Buipa

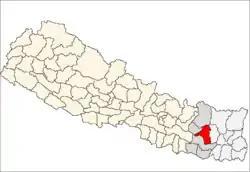

Buipa बुइपा is a village and Village Development Committee in Khotang District in the Sagarmatha Zone of eastern Nepal. At the time of the 1991 Nepal census it had a population of 5,195 persons living in 980 individual households.